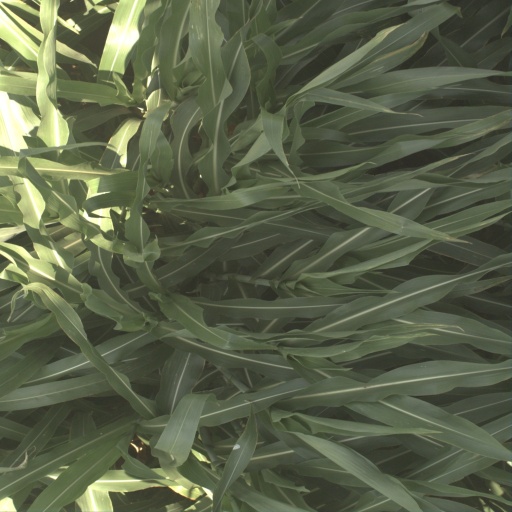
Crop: sorghum